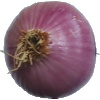
Label: Onion Red Peeled 1